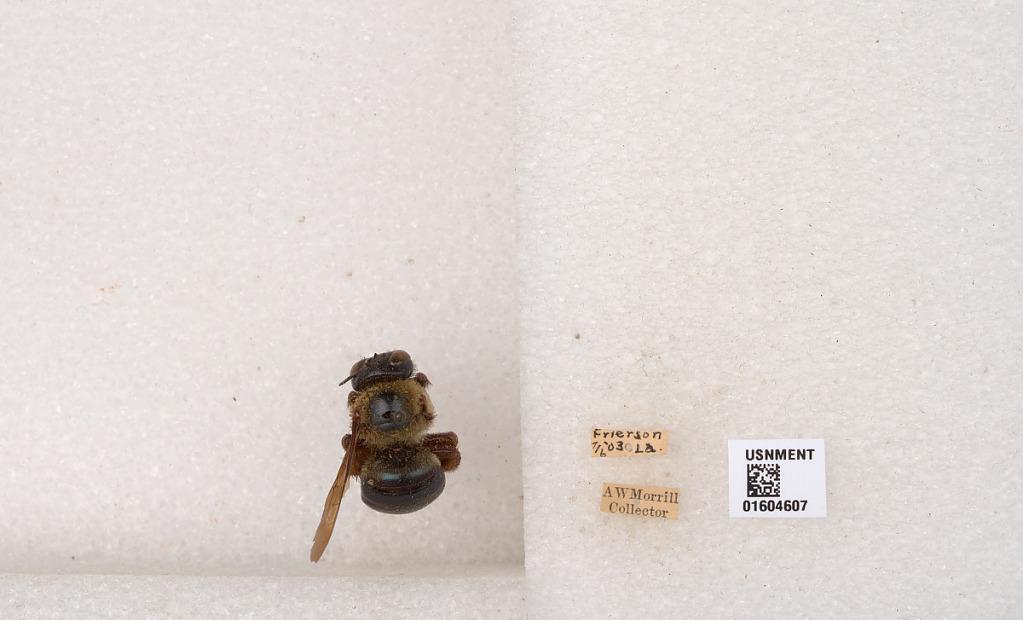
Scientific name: Xylocopa (Xylocopoides) virginica virginica (Linnaeus)
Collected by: A. Morrill
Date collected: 1903-7-6
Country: United States
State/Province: Louisiana
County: De Soto
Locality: Frierson
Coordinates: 32.2518, -93.6899